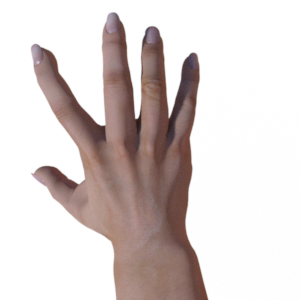
Label: paper